Fabian Malleier

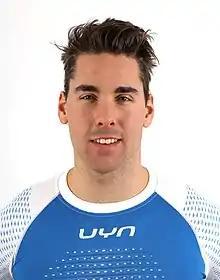
Malleier in 2018

Fabian Malleier (born 4 January 1998) is an Italian luger. He competed in the men's doubles event at the 2018 Winter Olympics. Malleier is an athlete of the Gruppo Sportivo Esercito.